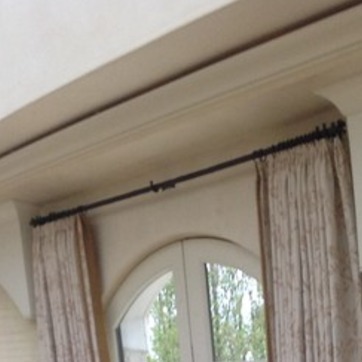
Material: mirror